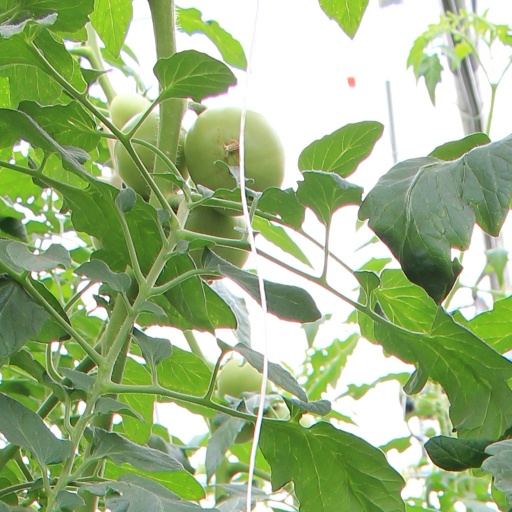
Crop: tomato